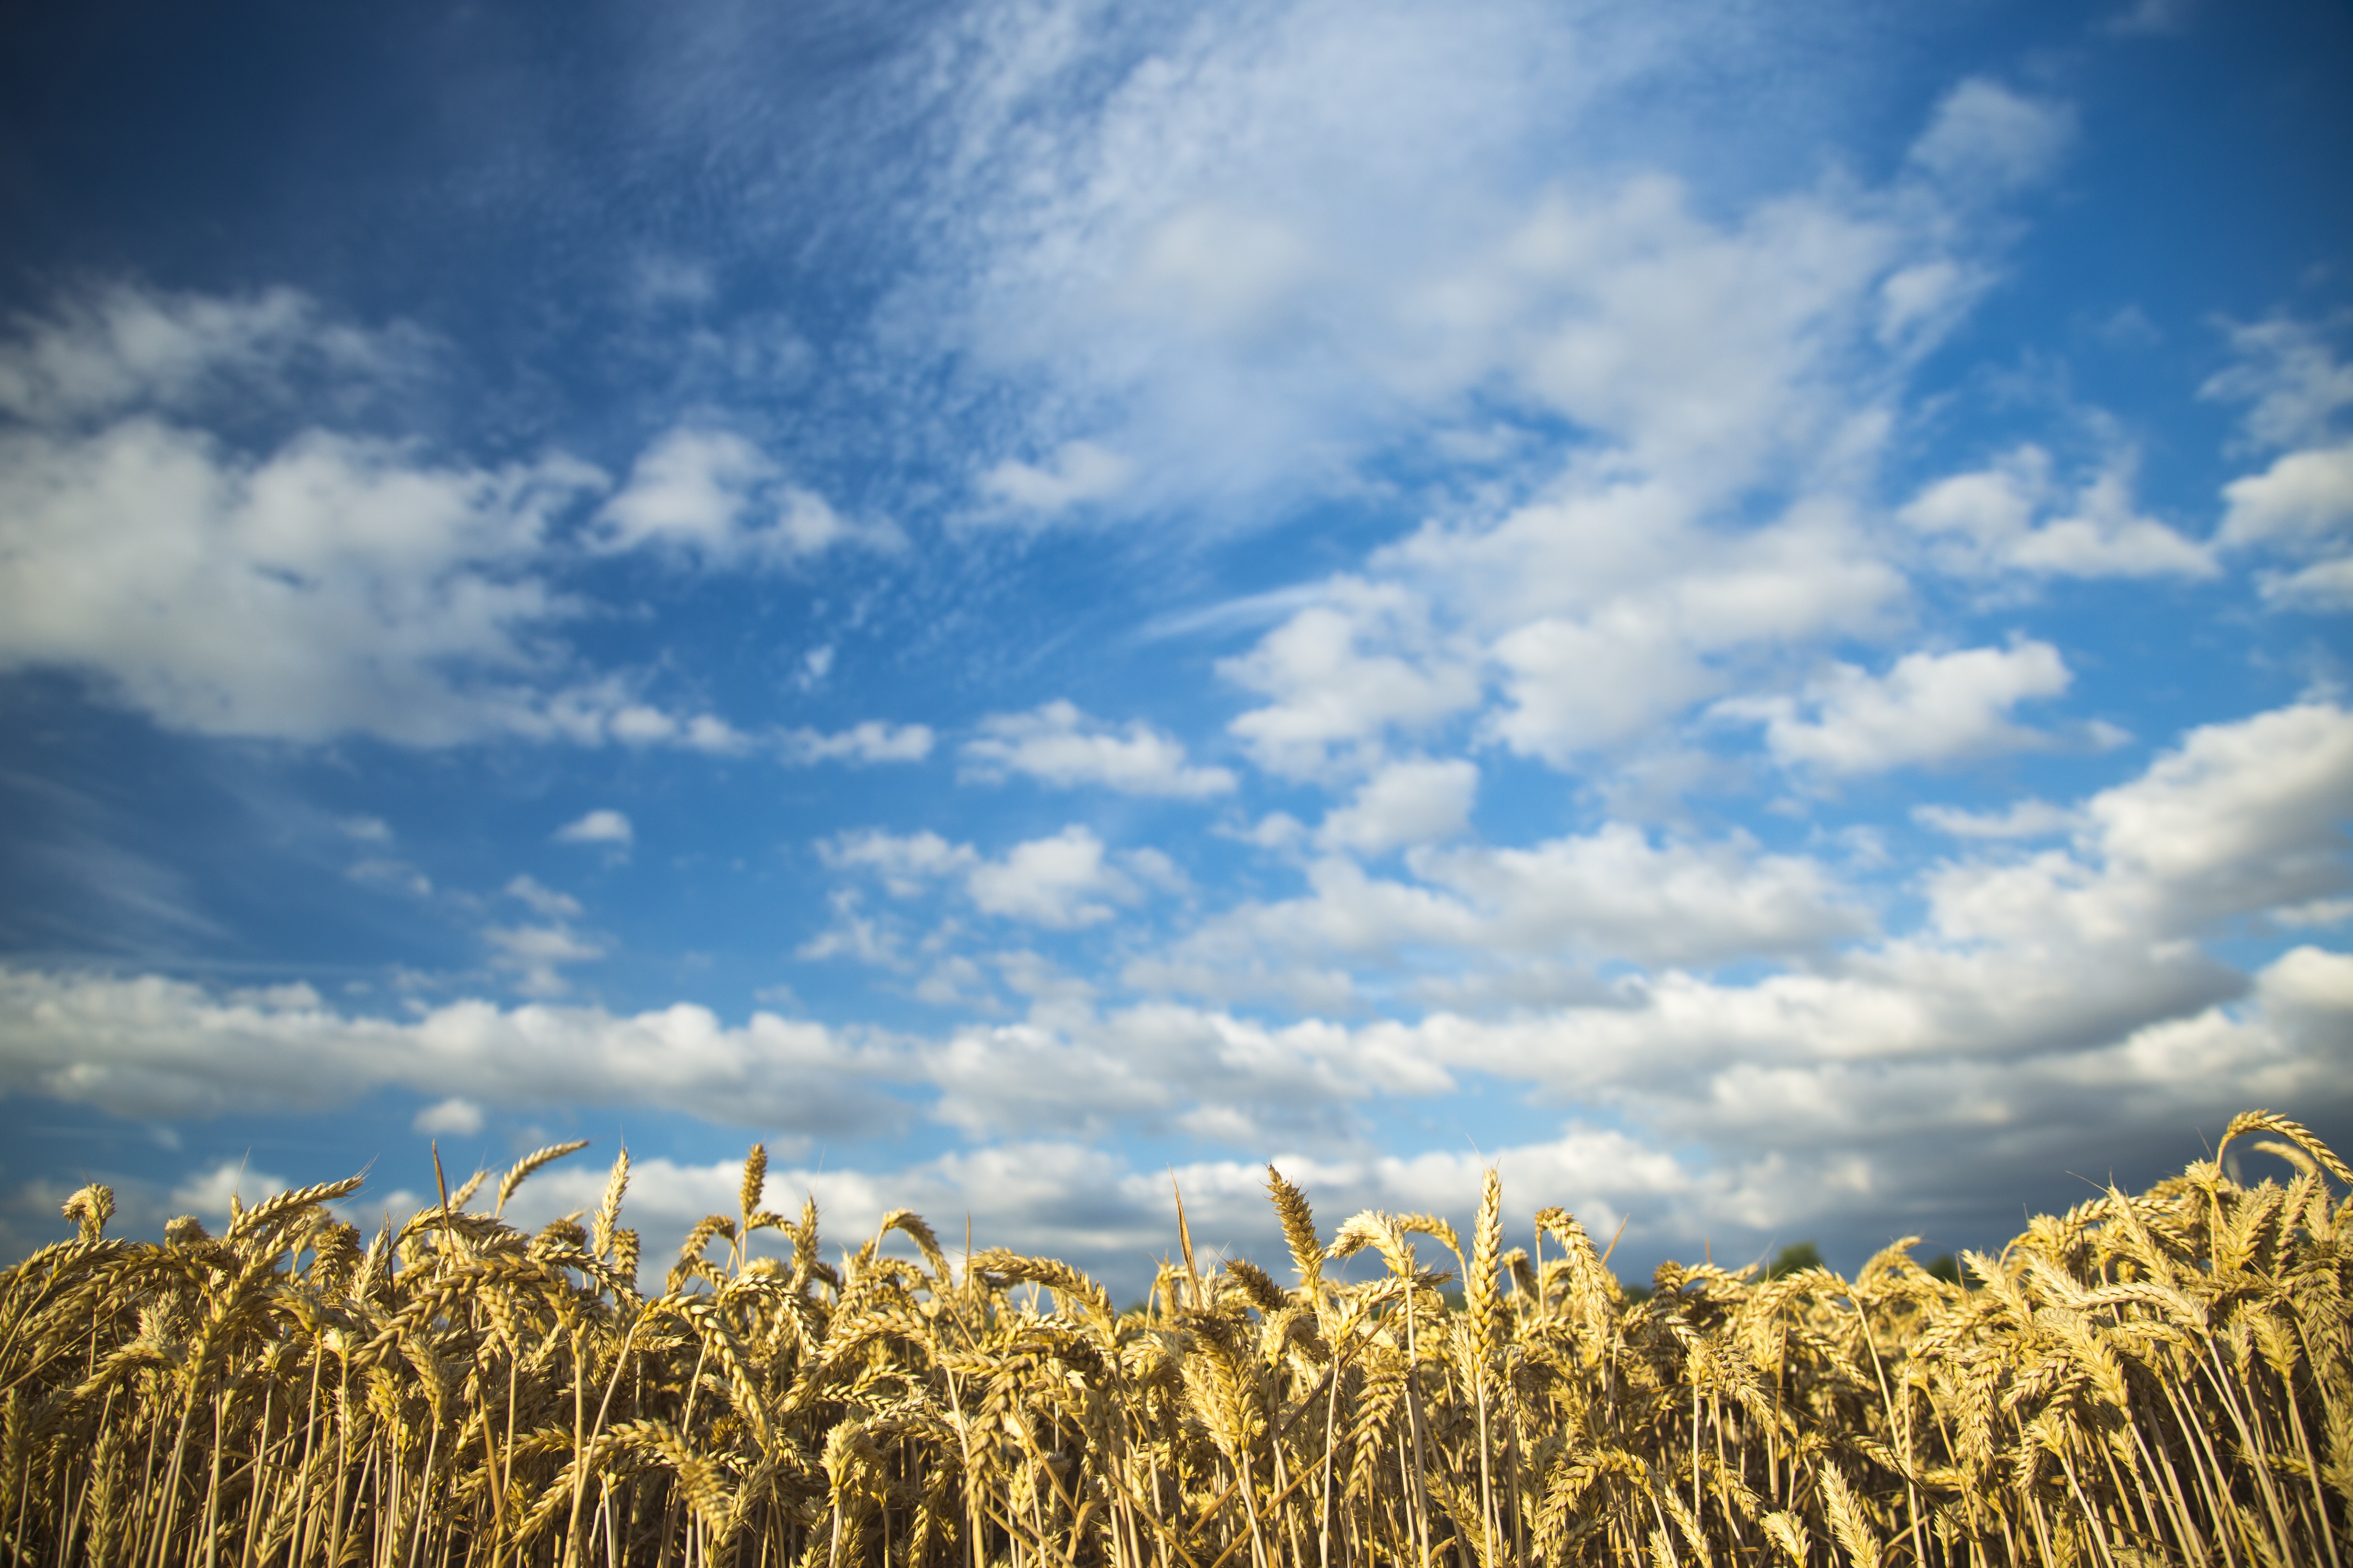
landscape, grass, horizon, open, cloud, plant, sky, field, meadow, wheat, prairie, sunlight, flower, atmosphere, food, crop, agriculture, sunny, clouds, grassland, medina, rural area, flowering plant, blue day, baiyun, blue white a surname, mai tian, grass family, land plant